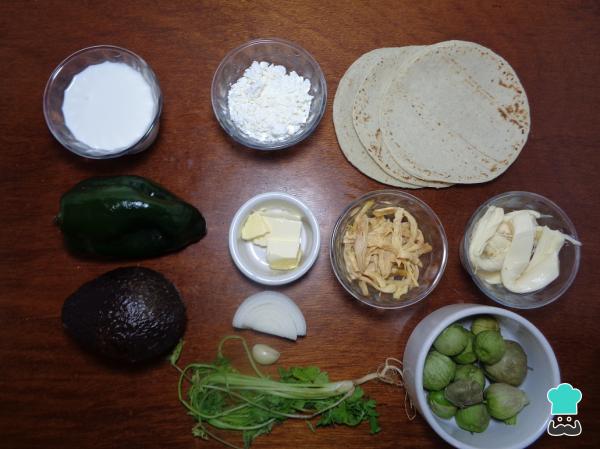
En la siguiente imagen podrás observar los ingredientes que necesitaremos para preparar estas deliciosas enchiladas en salsa de aguacate y chile poblano.